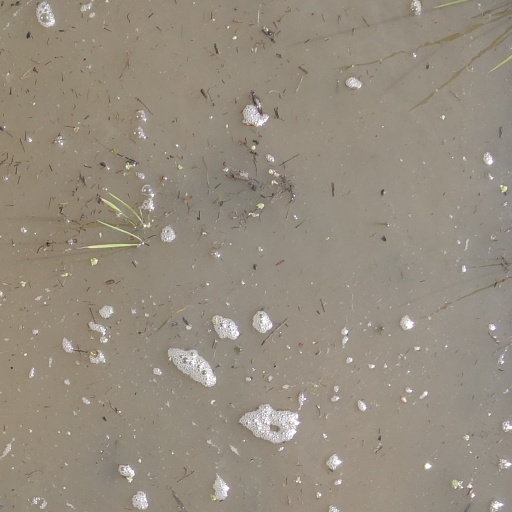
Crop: rice